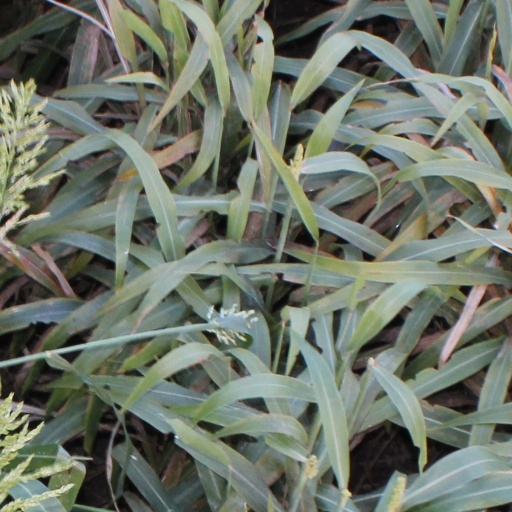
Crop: sorghum